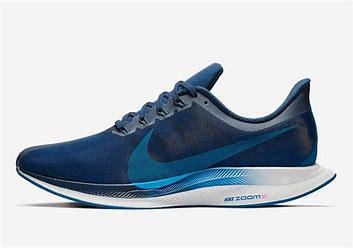
Brand: Nike
Model: Air Zoom Pegasus 35